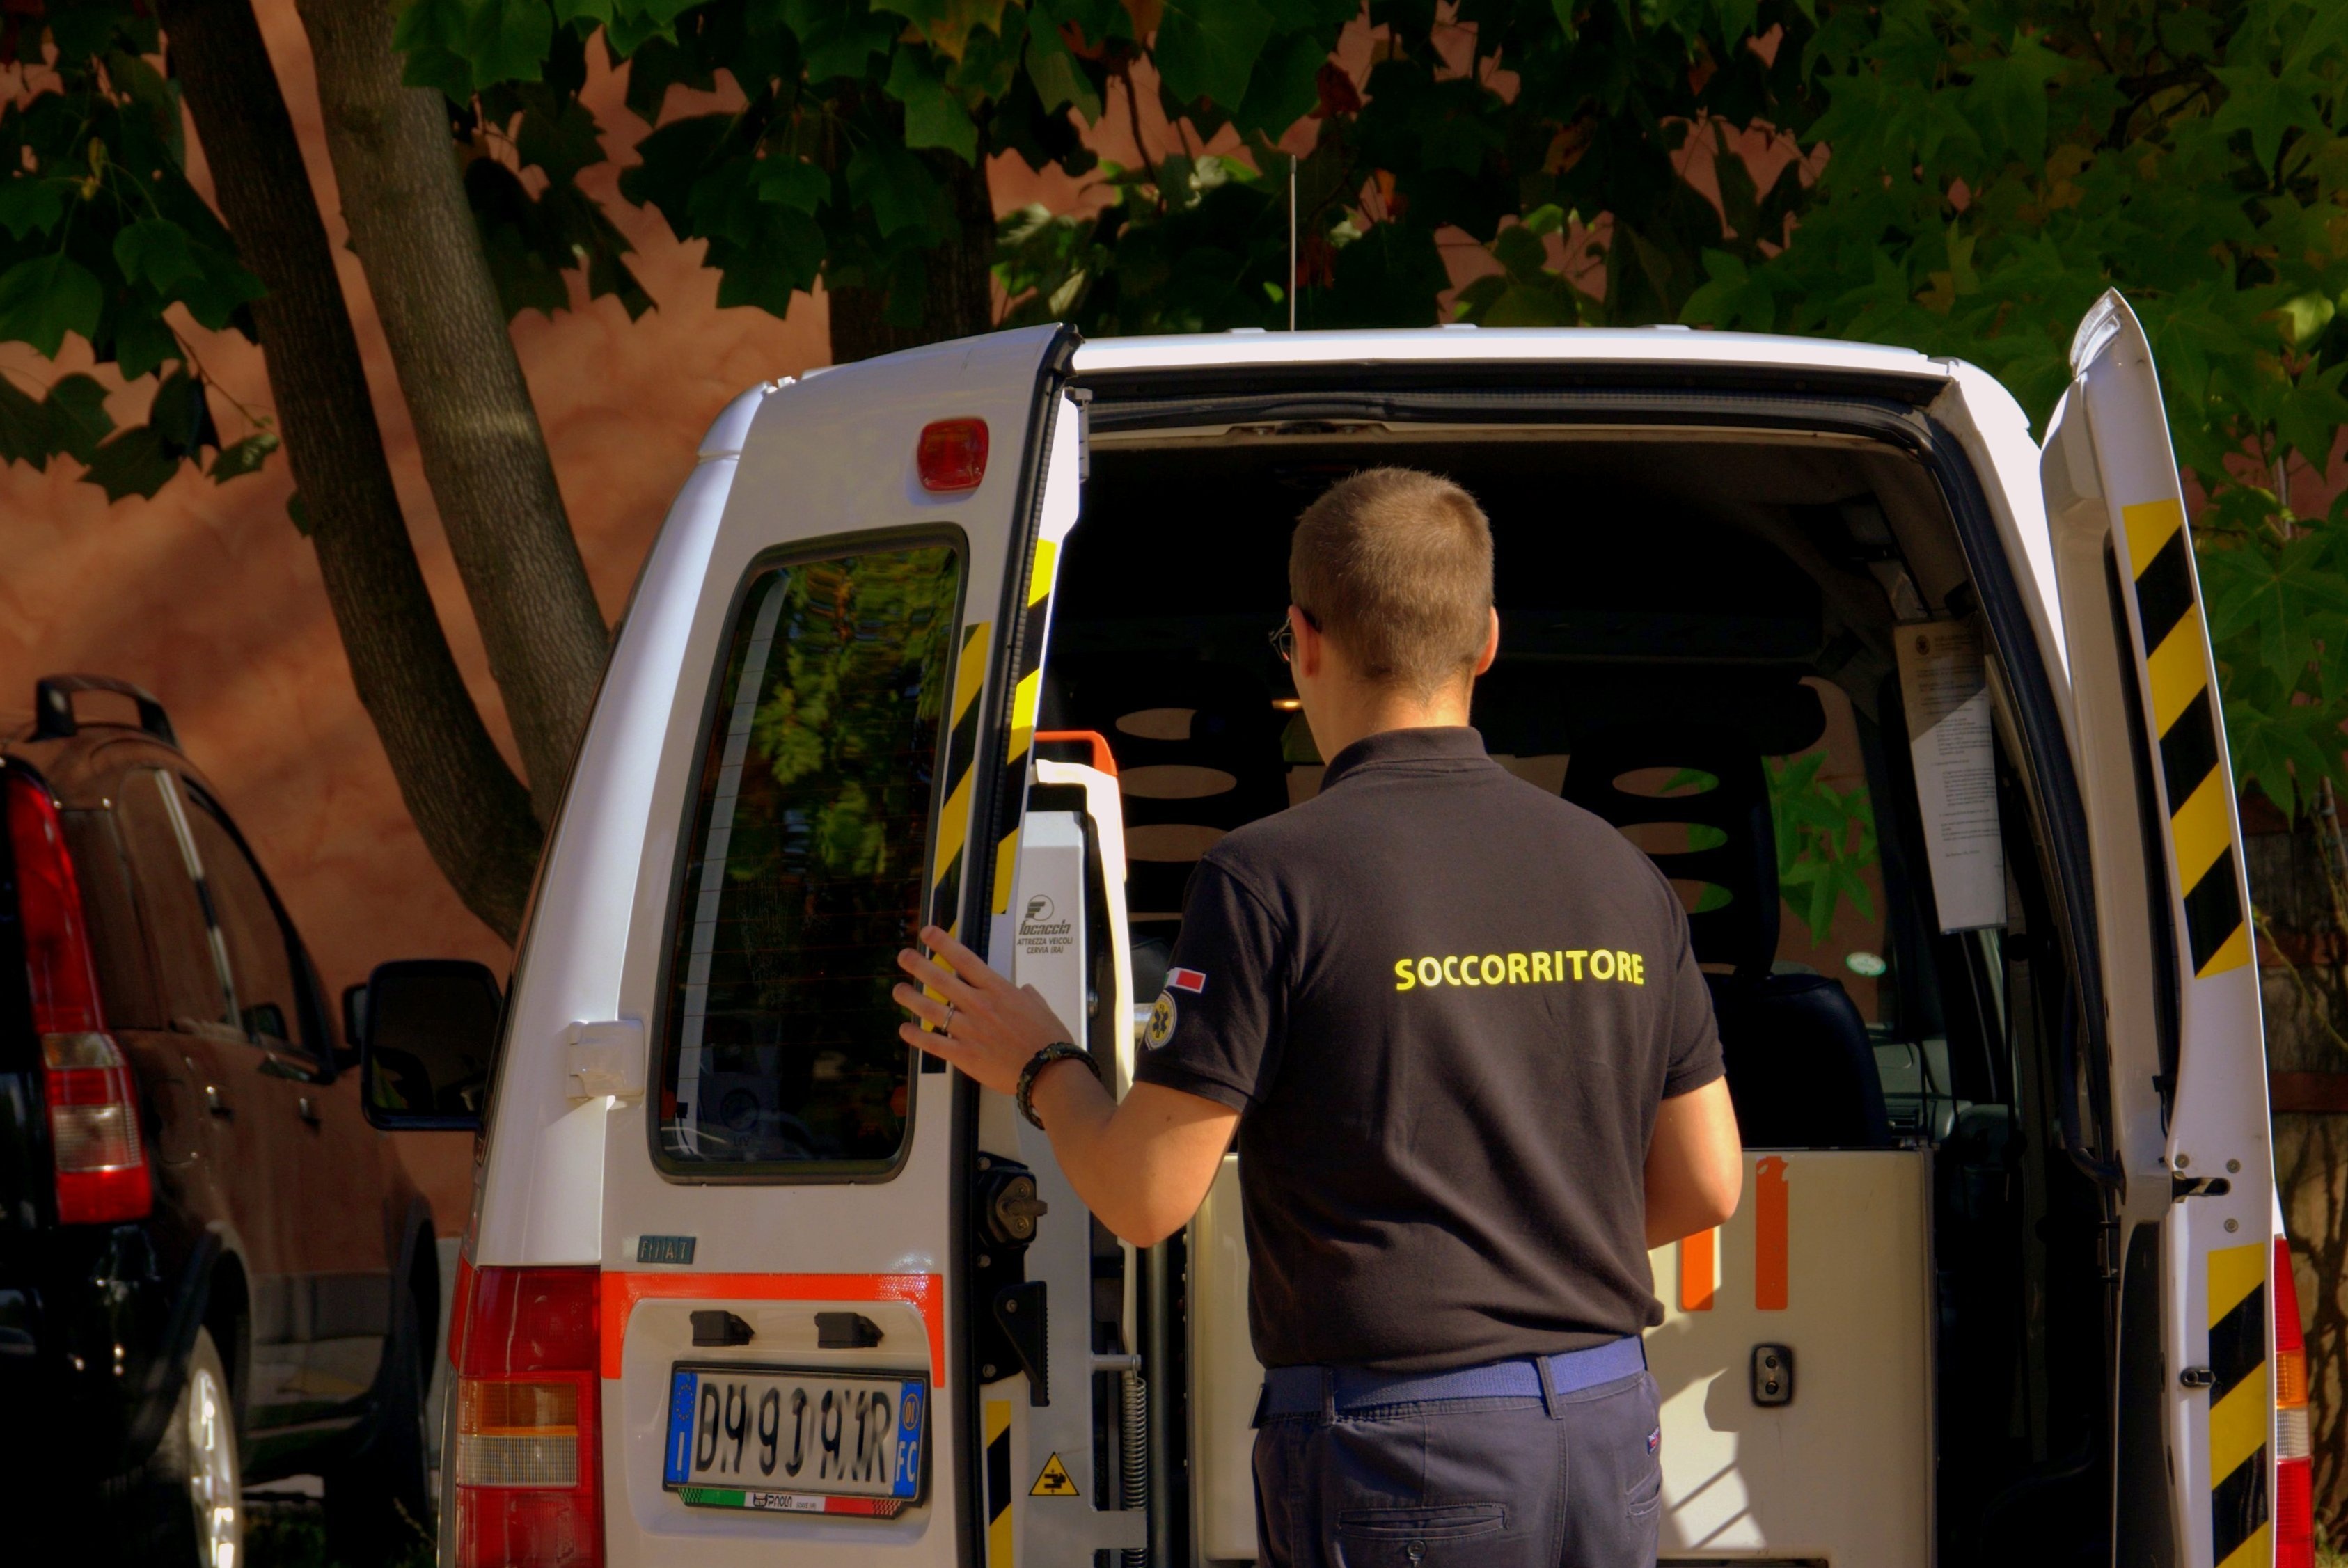
open, van, transport, vehicle, profession, nurse, firefighter, rescue, ambulance, urgency, rescuer